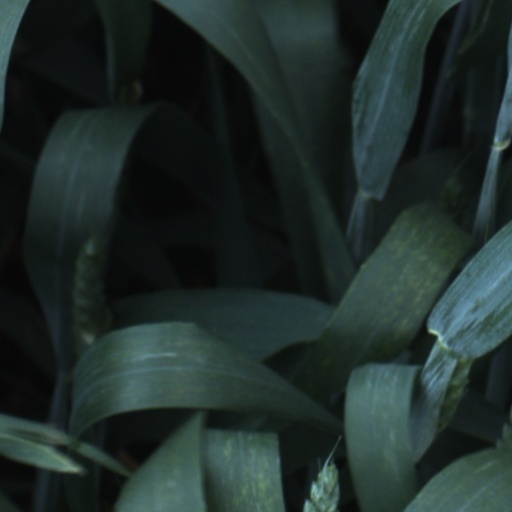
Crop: wheat